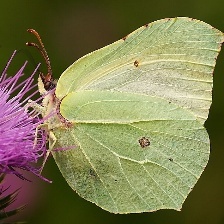
Species: CLEOPATRA
Butterfly family (ImageNet category): sulphur_butterfly